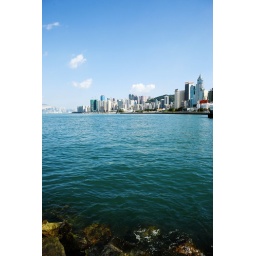
Very missed the wonderful blue sky in Hong Kong!!!